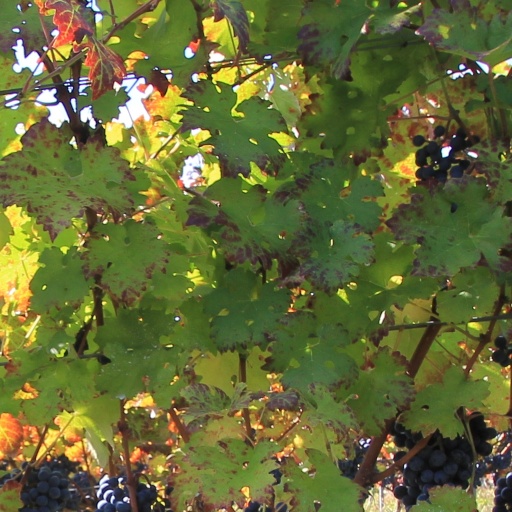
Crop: grape